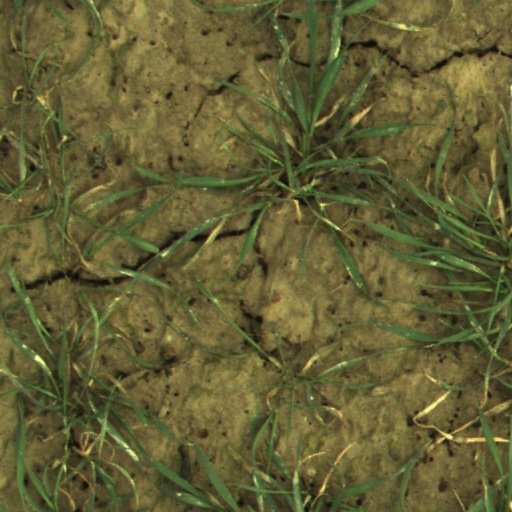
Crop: wheat